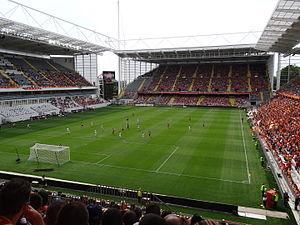
Le championnat de France de football, appelé Ligue 1 est le championnat professionnel de football de plus haut niveau de la Fédération française de football.
Le championnat d'Europe UEFA de football 2016, communément abrégé en Euro 2016, est la quinzième édition du Championnat d'Europe de football, compétition organisée par l'Union des associations européennes de football et rassemblant les meilleures équipes masculines européennes. Il se déroule en France du 10 juin au 10 juillet 2016. Les matchs d'ouverture et de clôture du tournoi se jouent au Stade de France.
Le stade Bollaert-Delelis est le principal stade de football de Lens, ville du Pas-de-Calais. Construit de 1932 à 1933, il est la résidence du Racing Club de Lens depuis son ouverture, à l'exception de la saison 2014-2015, lors de sa rénovation pour l'Euro 2016. Jusqu'en 2013, le stade pouvait accueillir 41 229 spectateurs, pour une ville de 36 728 habitants, mais pour une aire urbaine de plus de 550 000 habitants. Après rénovation, la capacité d'accueil du stade est passée à 38 223 personnes.
La saison 2015-2016 du Racing Club de Lens, club de football professionnel français, est la 14ᵉ saison du club au sein de la Ligue 2, deuxième division française. Elle fait suite à sa relégation survenue la saison précédente, lors de laquelle le Racing évoluait en Ligue 1.